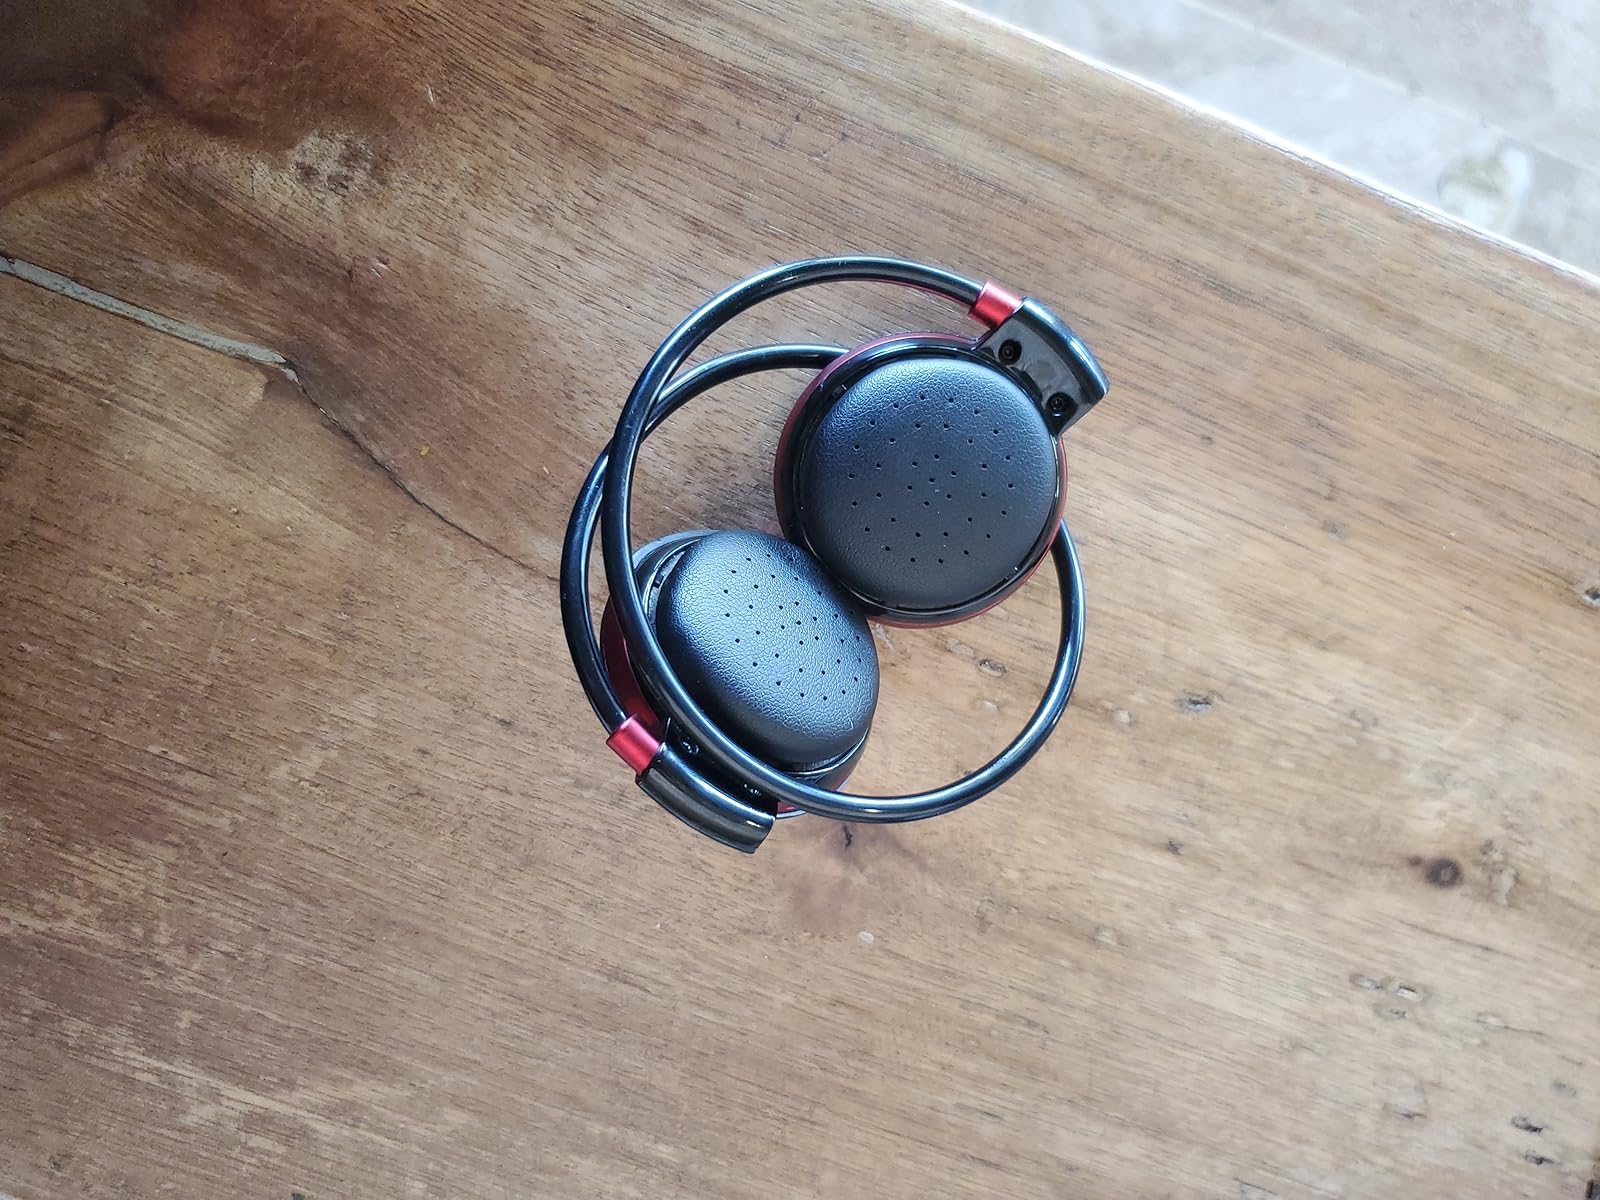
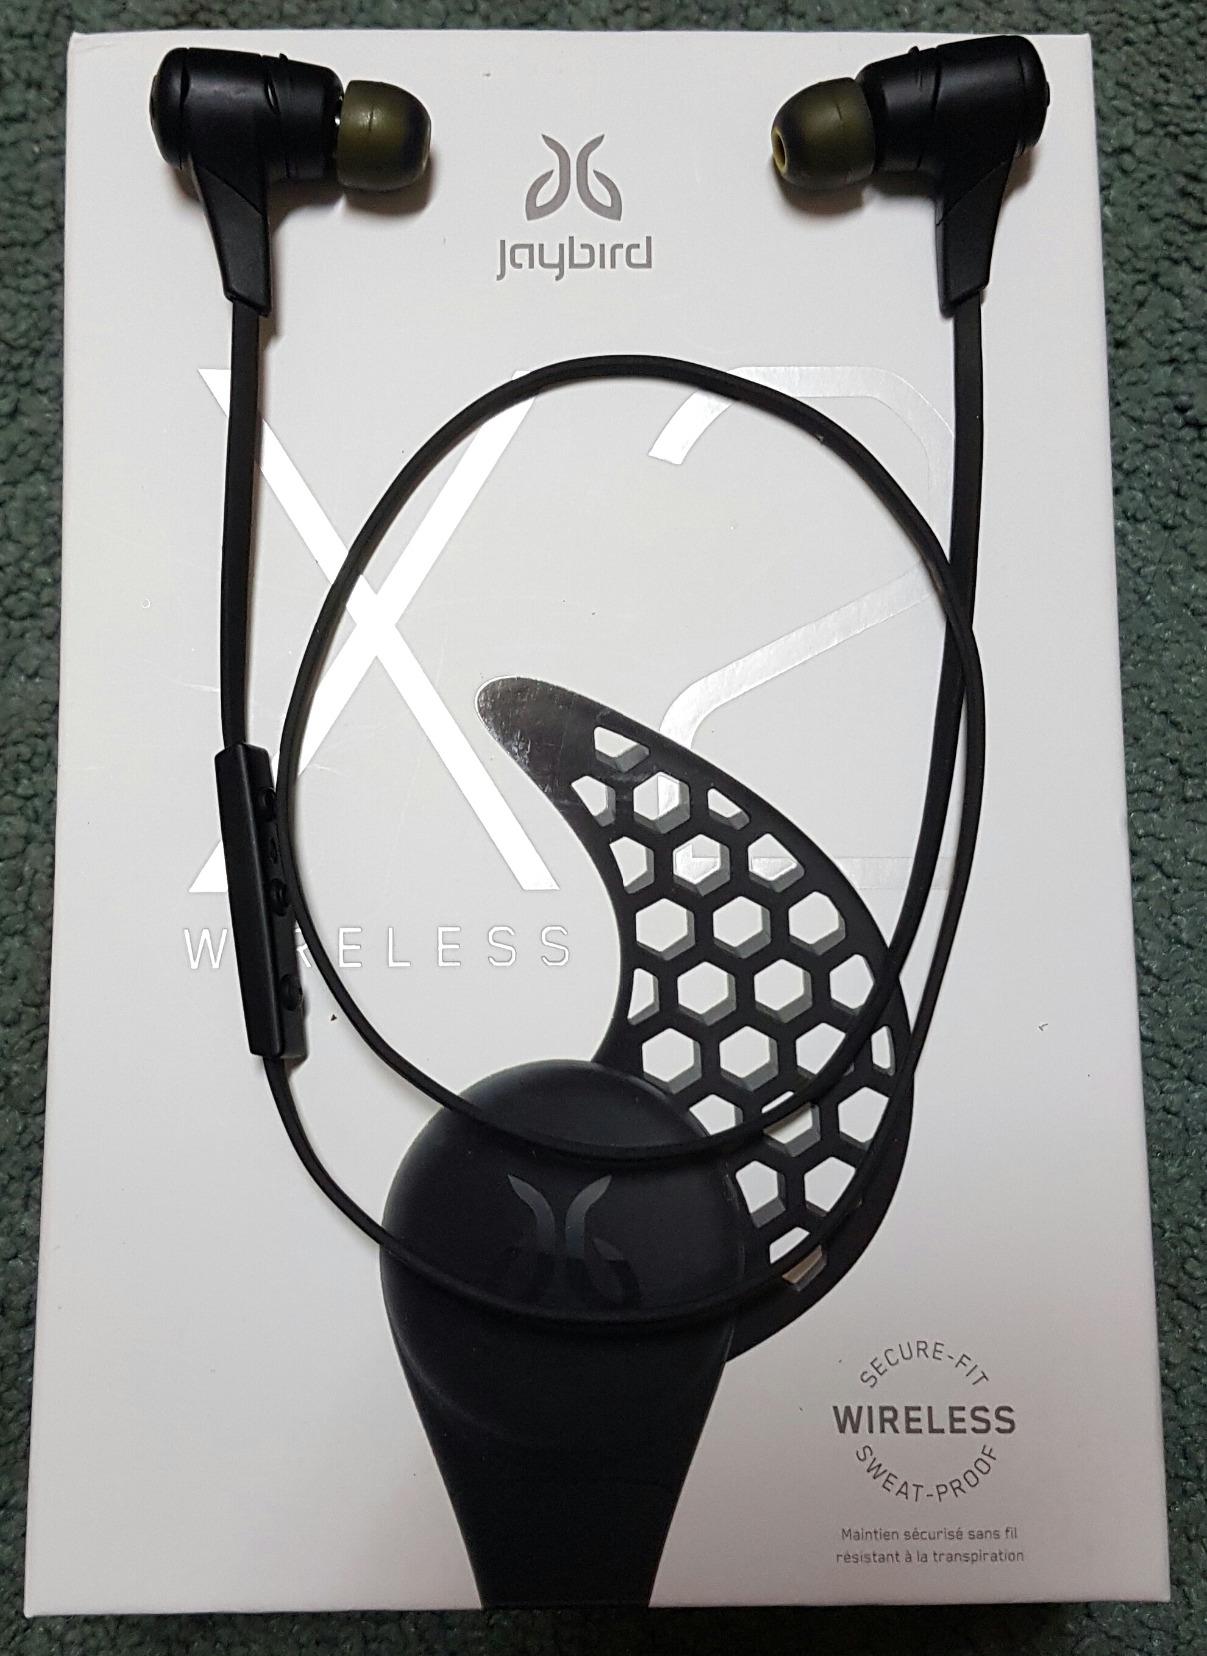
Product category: headphones
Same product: no